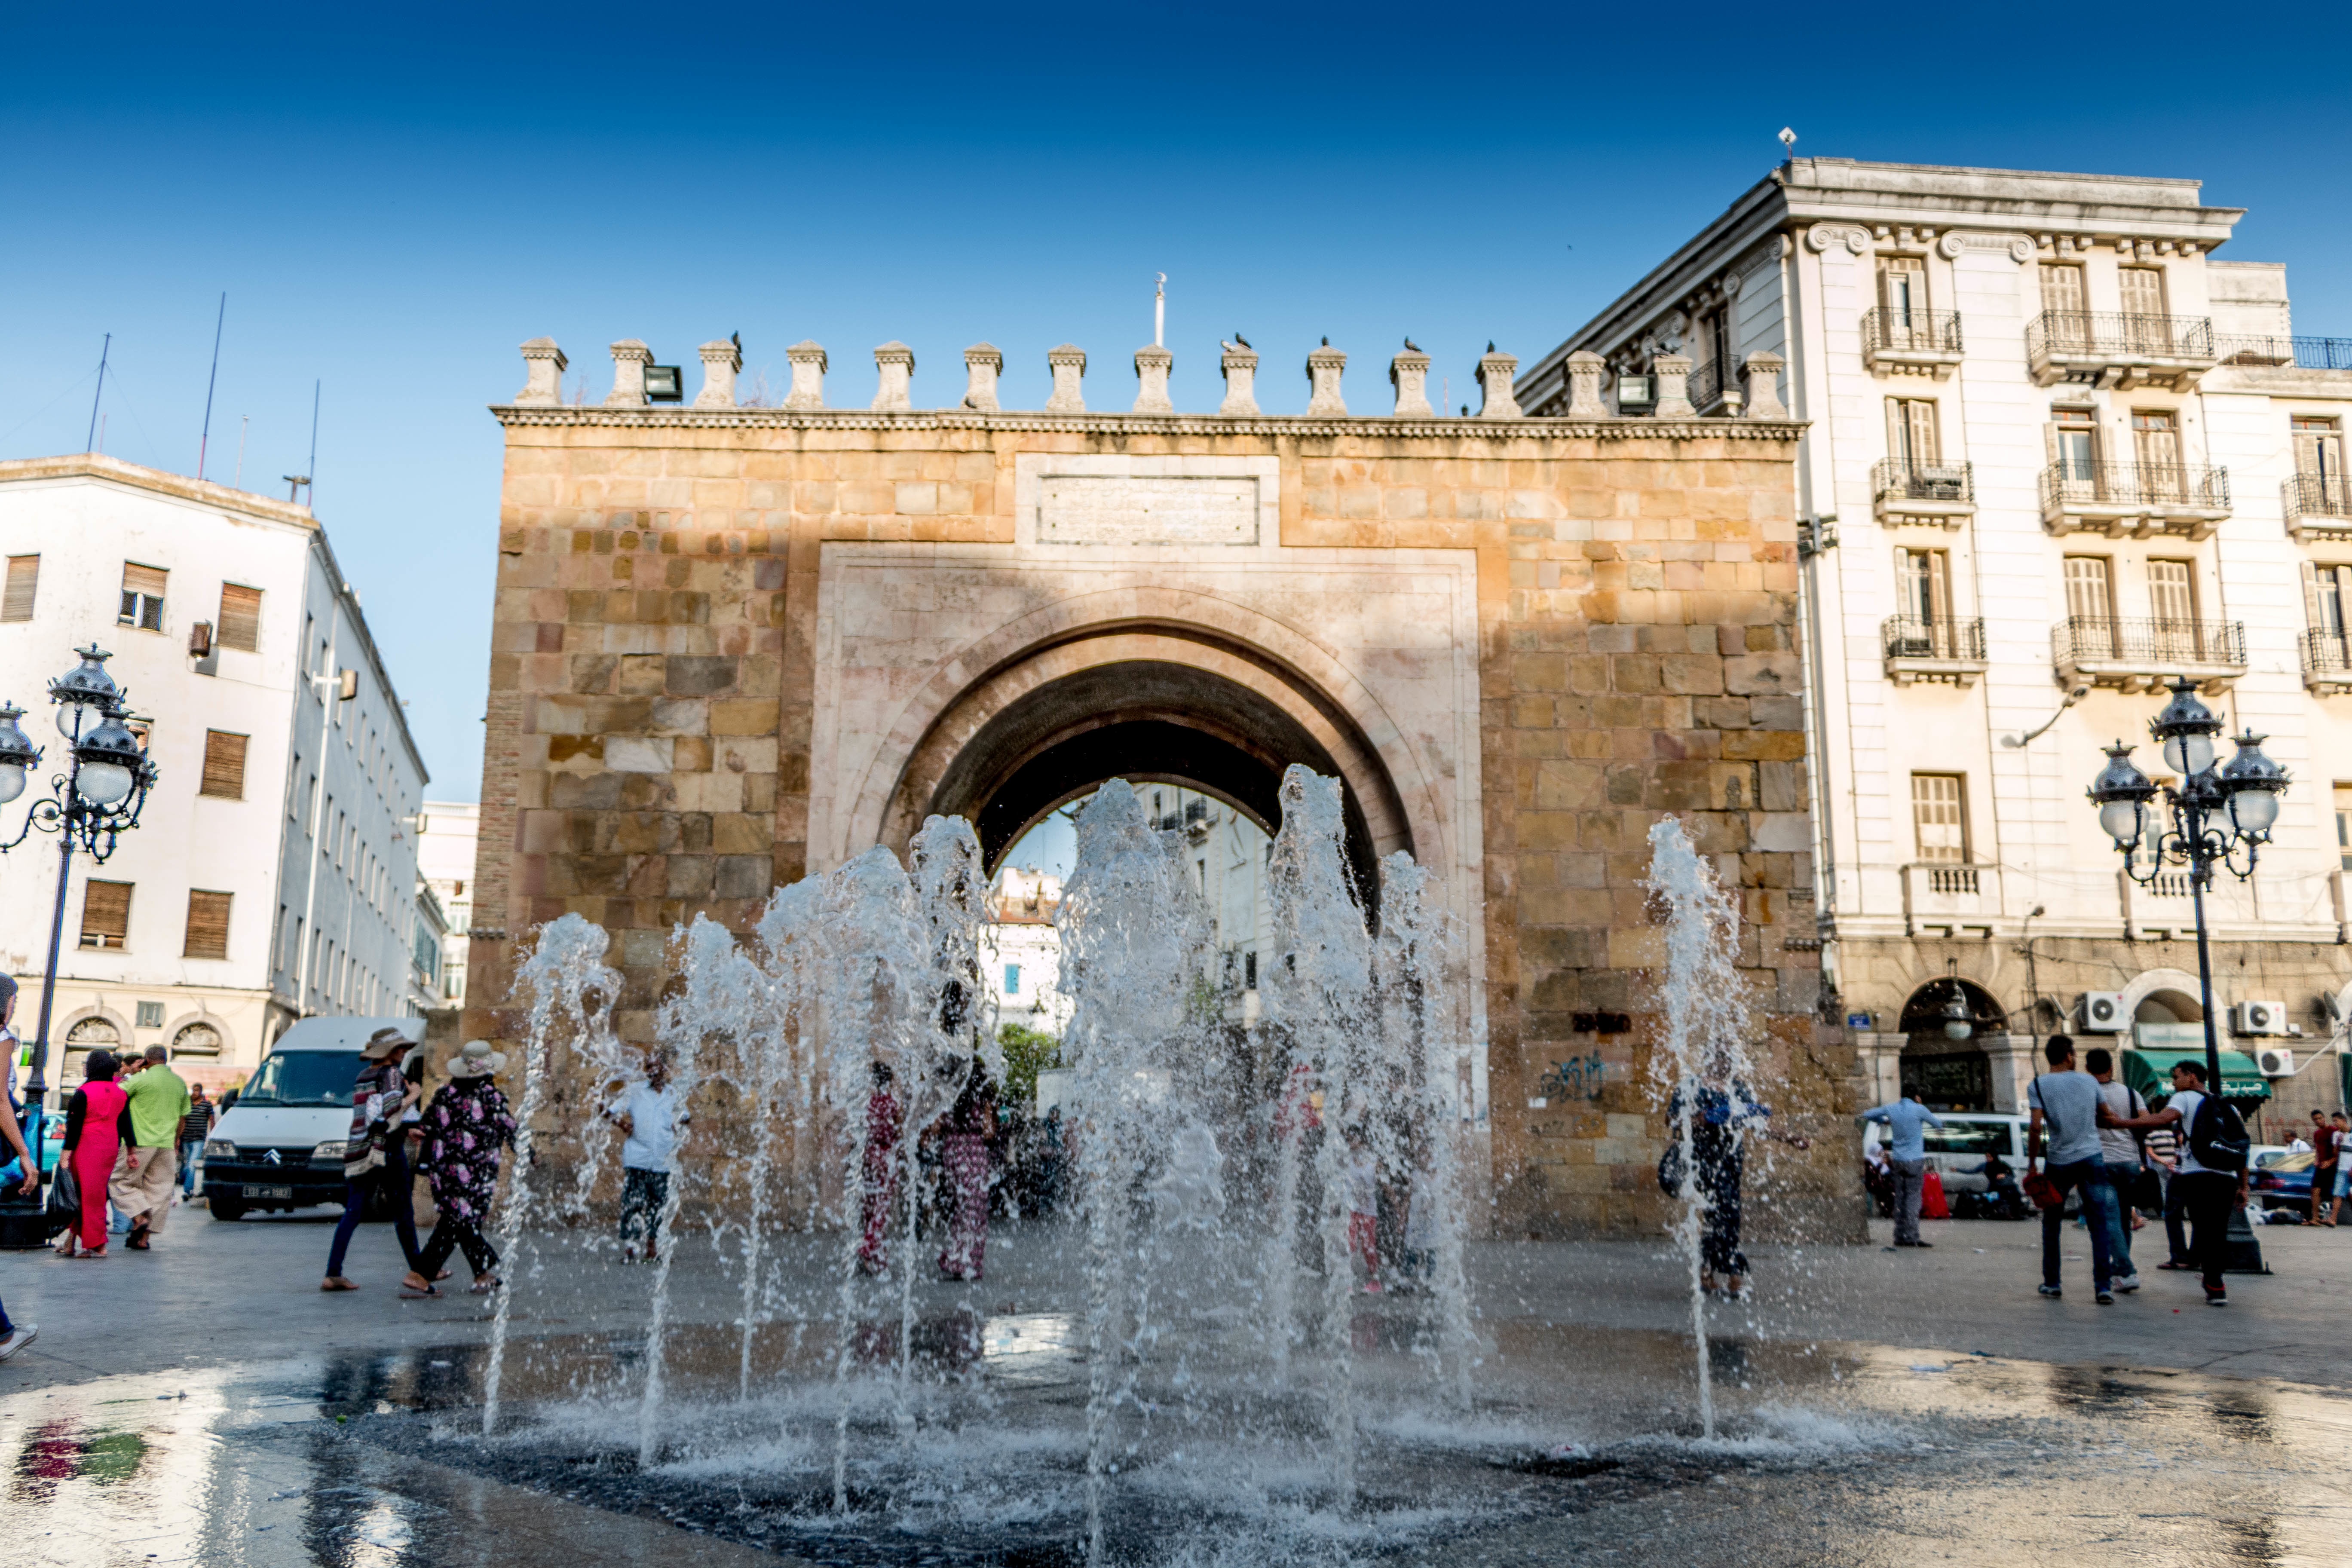
architecture, town, monument, cityscape, downtown, arch, plaza, landmark, facade, tourism, fountain, town square, water feature